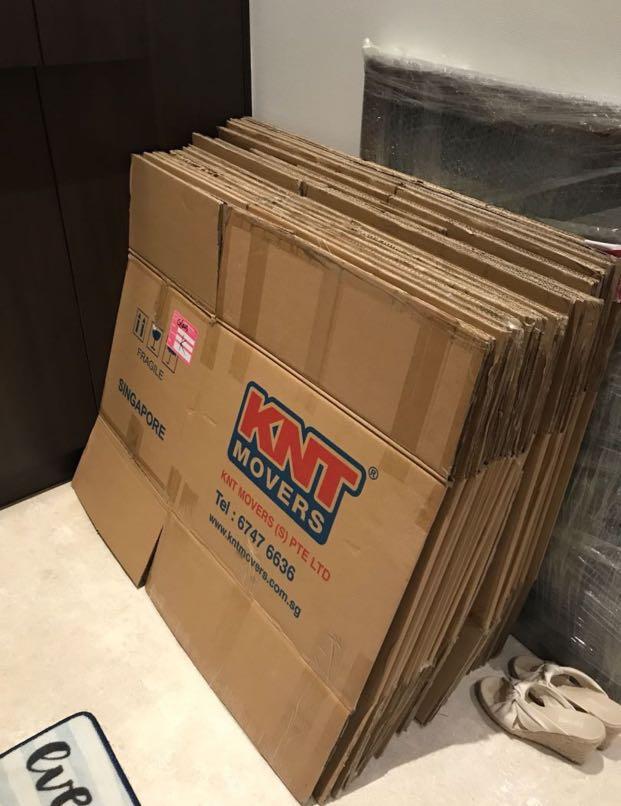
Label: cardboard